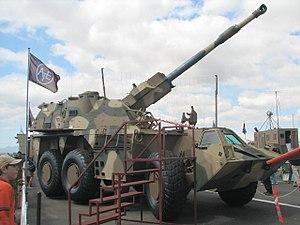
Al-Faw ou encore Al-Fao selon la prononciation, est le terme employé pour désigner un système d'artillerie à longue portée autopropulsé irakien conçu à la fin des années 1980 dans le contexte de la guerre Iran-Irak. Révolutionnaire en son temps, le système Al-Faw semble n'avoir jamais connu l'épreuve du feu si l'on en croit les archives et rapports officiels de l'armée irakienne précédant le lancement de l'opération liberté irakienne en 2003.